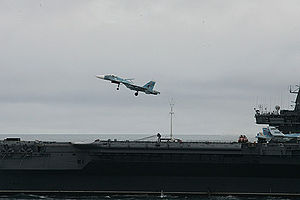
Sukhoj Su-33 / Udvikling / Testfasen
Landing på dækket af Admiral Kuznetsov.
Sukhoj Su-33 er et altvejrs-jagerfly konstrueret til brug på hangarskibe. Flyet er designet af den russiske virksomhed Sukhoj og fremstillet af KnAAPO.